HMY Iolaire

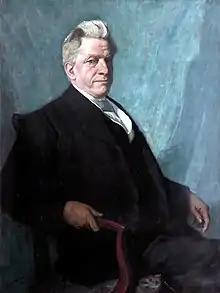
William Lever in 1918, painted by William Strang

By 1898 Douglas Graham, 5th Duke of Montrose had acquired her and renamed her "Mione", and her code letters had been changed to PVWQ. "Mione" is an abbreviation of Hermione, the middle name of the Duke's wife, Violet Graham, Duchess of Montrose. By 1900 Horlicks proprietor Sir James Horlick, 1st Baronet had acquired the yacht and reverted her name to "Iolanthe". By 1906 a Mrs Florence Calvert of Eton Avenue, Belsize Park, London had acquired her.